Phoenix Wright: Ace Attorney

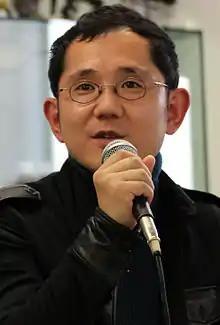
The game was written and directed by Shu Takumi.

A seven-person team developed "Phoenix Wright: Ace Attorney" over the course of ten months. It was directed by Shu Takumi and produced by Atsushi Inaba, with music by Masakazu Sugimori. Kumiko Suekane designed the characters, with art by Tatsuro Iwamoto. In 2000, after Takumi had finished his work on "Dino Crisis 2", his boss, Shinji Mikami, gave him six months to create any type of game he wanted. Takumi had originally joined Capcom wanting to make mystery and adventure games and felt this was a big chance to make his mark as a creator. Takumi said that he initially received criticism for "Ace Attorney"s concept for its relation to law and a perceived requirement of legal knowledge, but he said that the main point of "Ace Attorney" was the "fun from solving puzzles and...calling witnesses out in their lies and evidence."